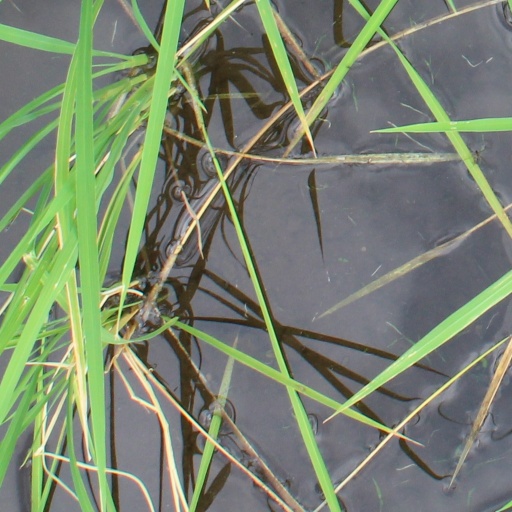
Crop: rice